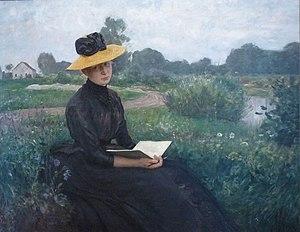
Leopold Karl Walter von Kalckreuth est un peintre allemand.